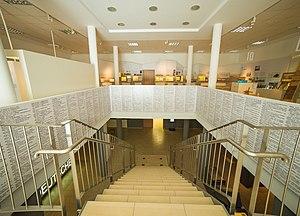
Les Aussiedler et Spätaussiedler sont des personnes de souche allemande issues de l'émigration allemande vers des pays d'Europe de l'Est, en particulier en Russie, et rapatriées à partir de 1950 en République fédérale d'Allemagne, puis dans l'Allemagne réunifiée. La notion de Aussiedler a été remplacée par le terme Spätaussiedler en 1992, après la réunification de l'Allemagne. Plus de 4,5 millions de ressortissants allemands ou de personnes d'origine allemande ont bénéficié de ce statut depuis 1950. Leur nombre est aujourd'hui d'au moins 3,3 millions, comptabilisés dans la population « ayant des antécédents migratoires ». Les Allemands de Russie constituent la grande majorité de ce groupe. Cette population est venue en Russie appelée par Catherine II pour développer les terres de la Volga et de l'Ukraine. Cette minorité ethnique, à laquelle les tsars avaient accordé la liberté de culte et d'autres privilèges, en particulier financiers, s'intégra peu et se mélangea encore moins à la population russe.